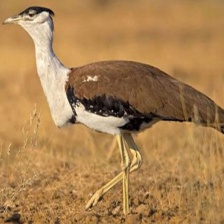
Species: INDIAN BUSTARD
Scientific name: ARDEOTIS NIGRICEPS